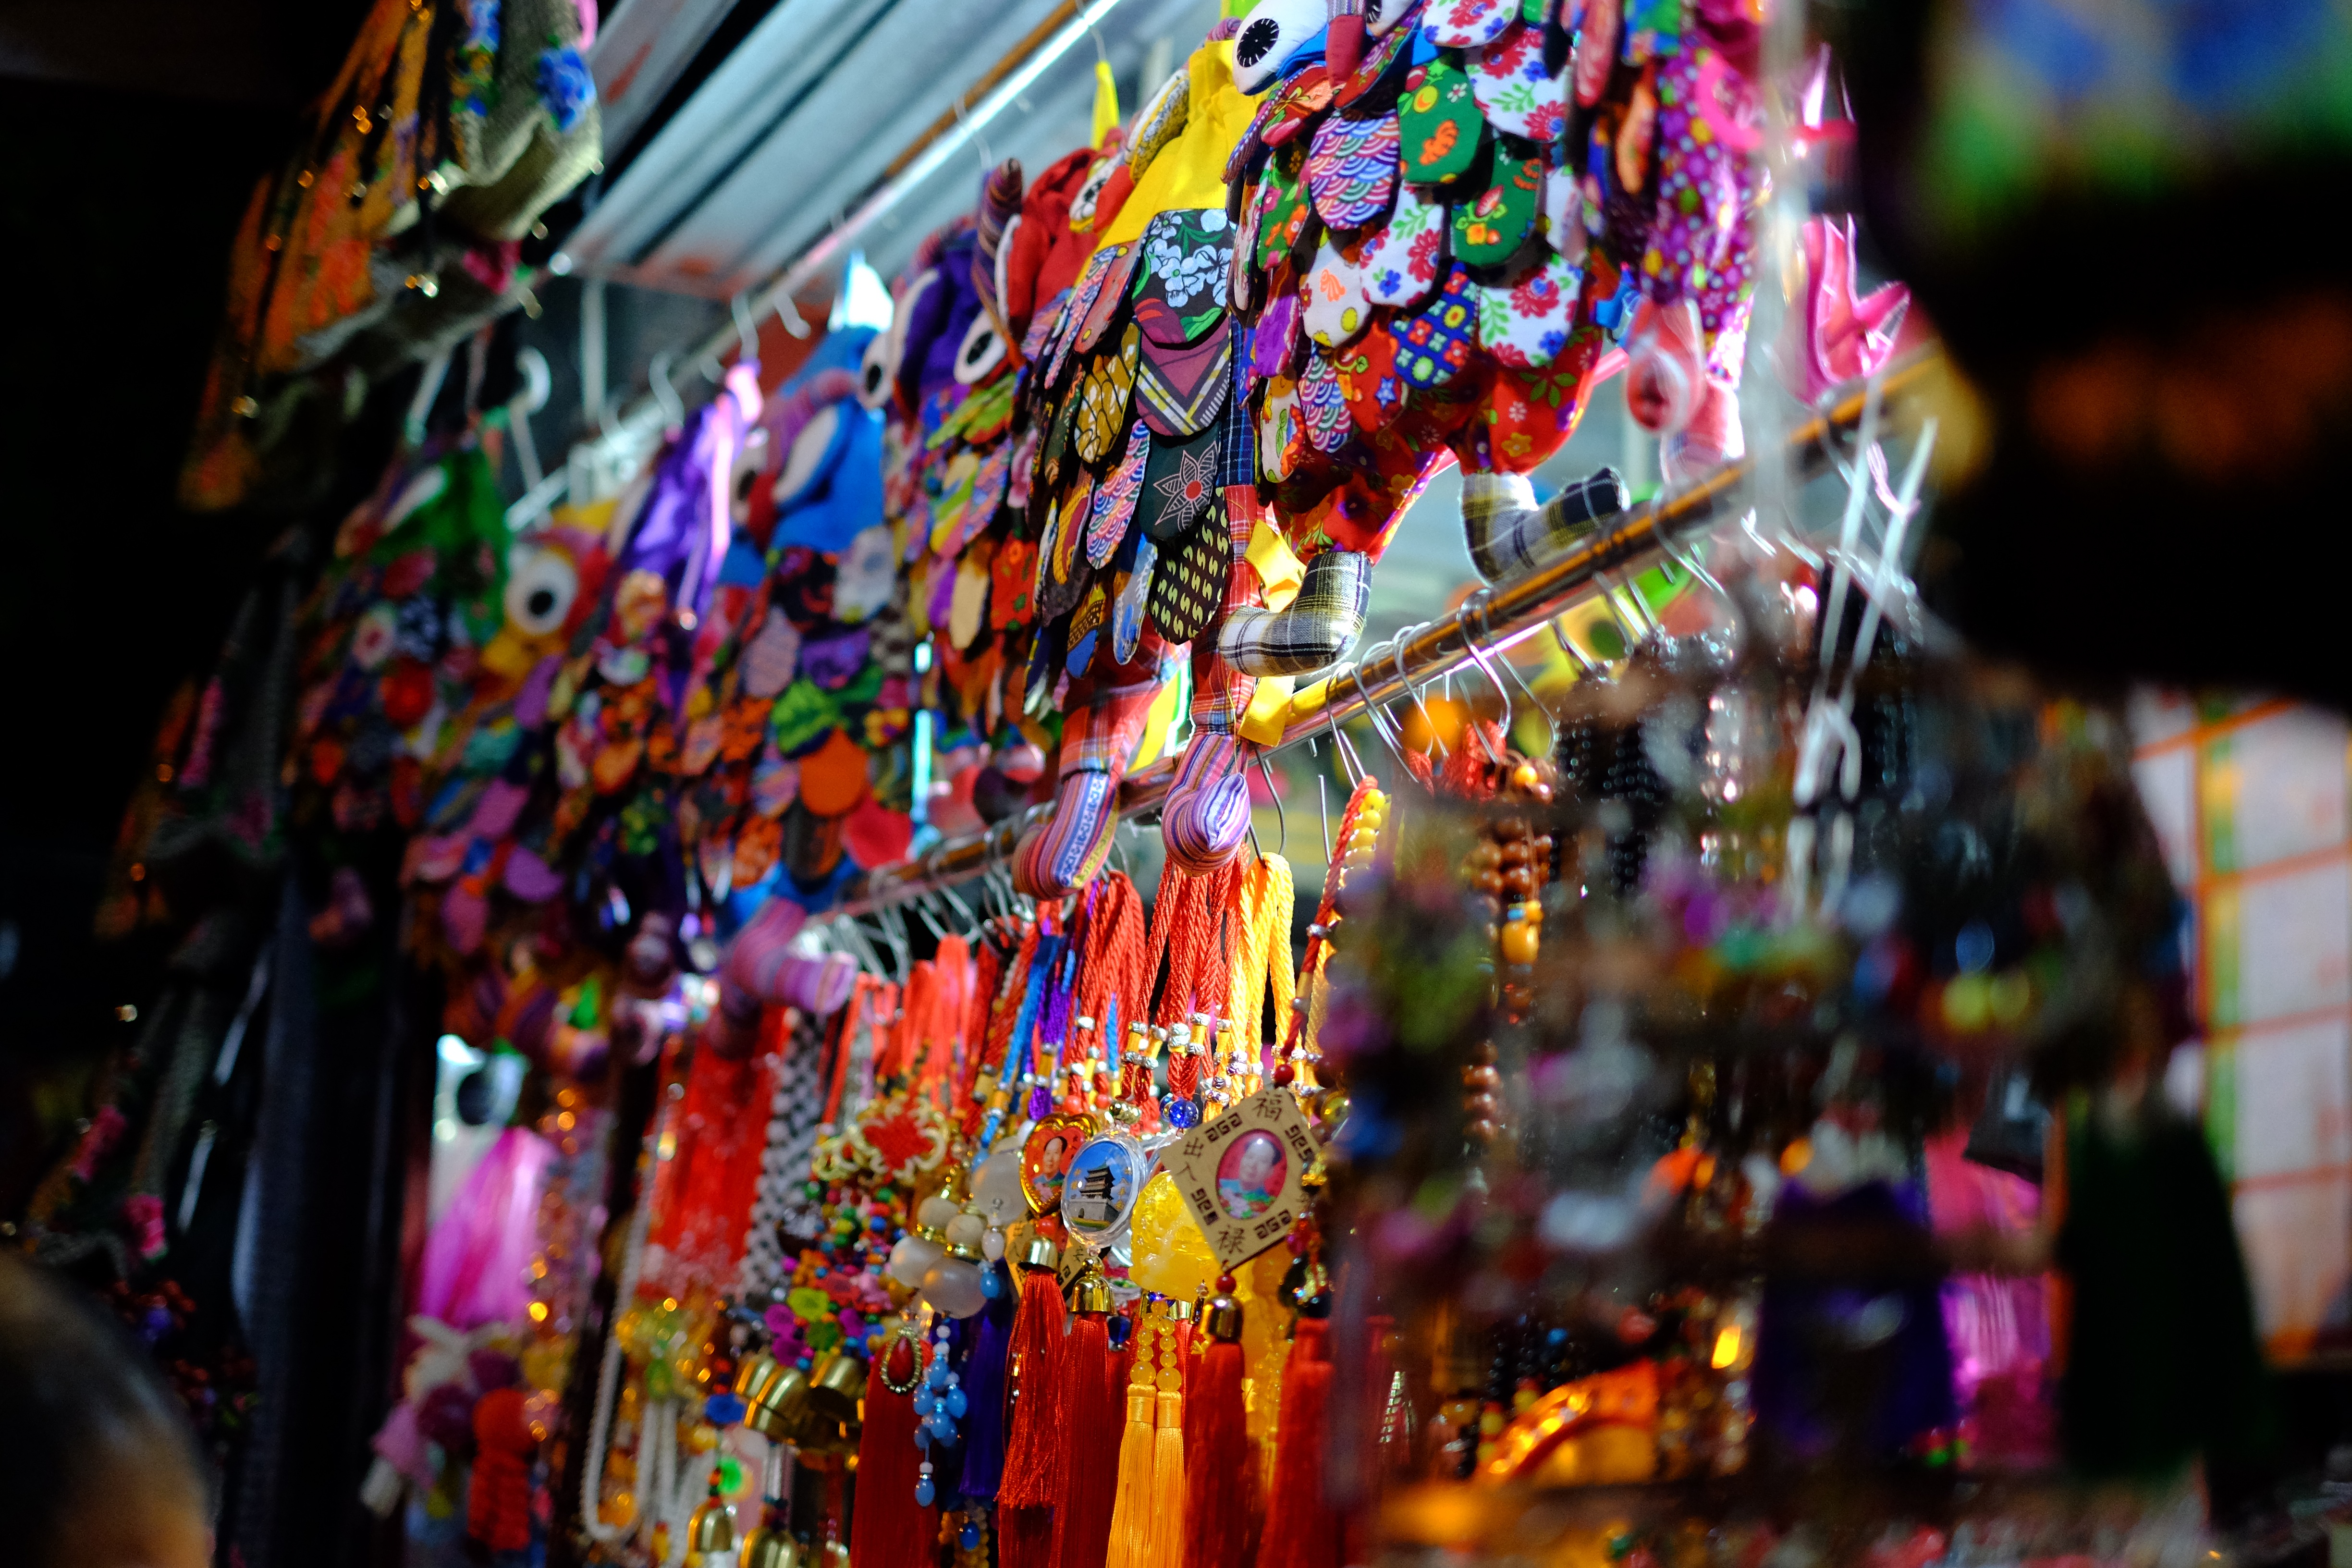
crowd, color, bazaar, market, christmas, festival, christmas lights